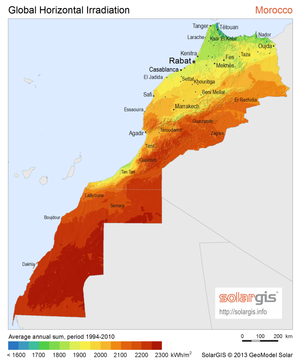
Le secteur de l'énergie au Maroc est dominé par les énergies fossiles, presque entièrement importées, qui couvrent 88,7 % de la consommation d'énergie primaire du pays en 2017 ; les énergies renouvelables contribuent pour 8,8 % et les importations d'électricité pour 2,5 %.